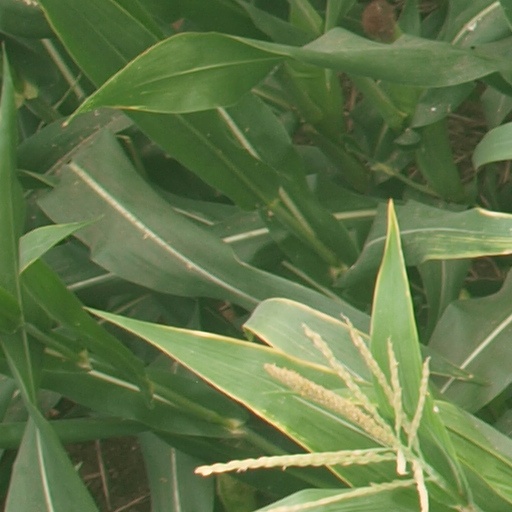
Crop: maize; corn